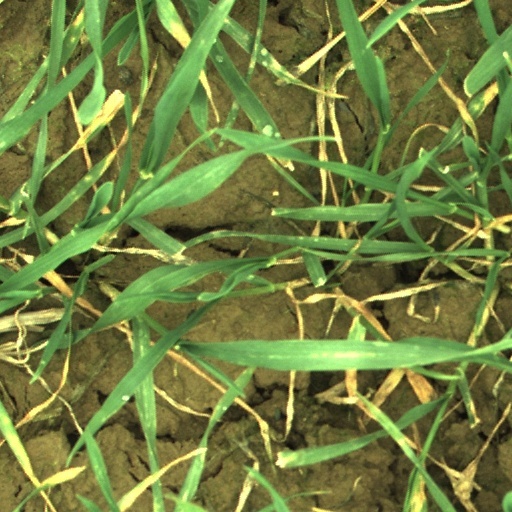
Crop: wheat